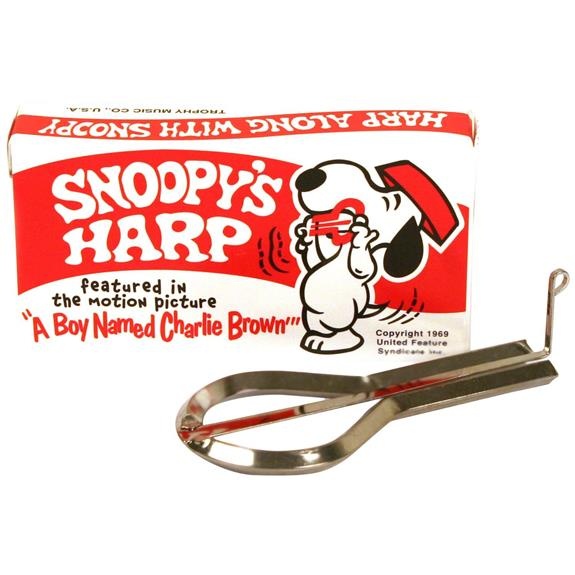
Grover Snoopy Jaw Harp
Patterned after the original American Jaw Harp. Sturdy, deluxe chrome-plated instrument has a tongue of specially tempered steel. Precision tuned to meet professional requirements. Individually boxed with How to Play instructions.
Brand: Coast Music
Category: Arts & Entertainment > Hobbies & Creative Arts > Musical Instruments > String Instruments > Harps > Concert Harps